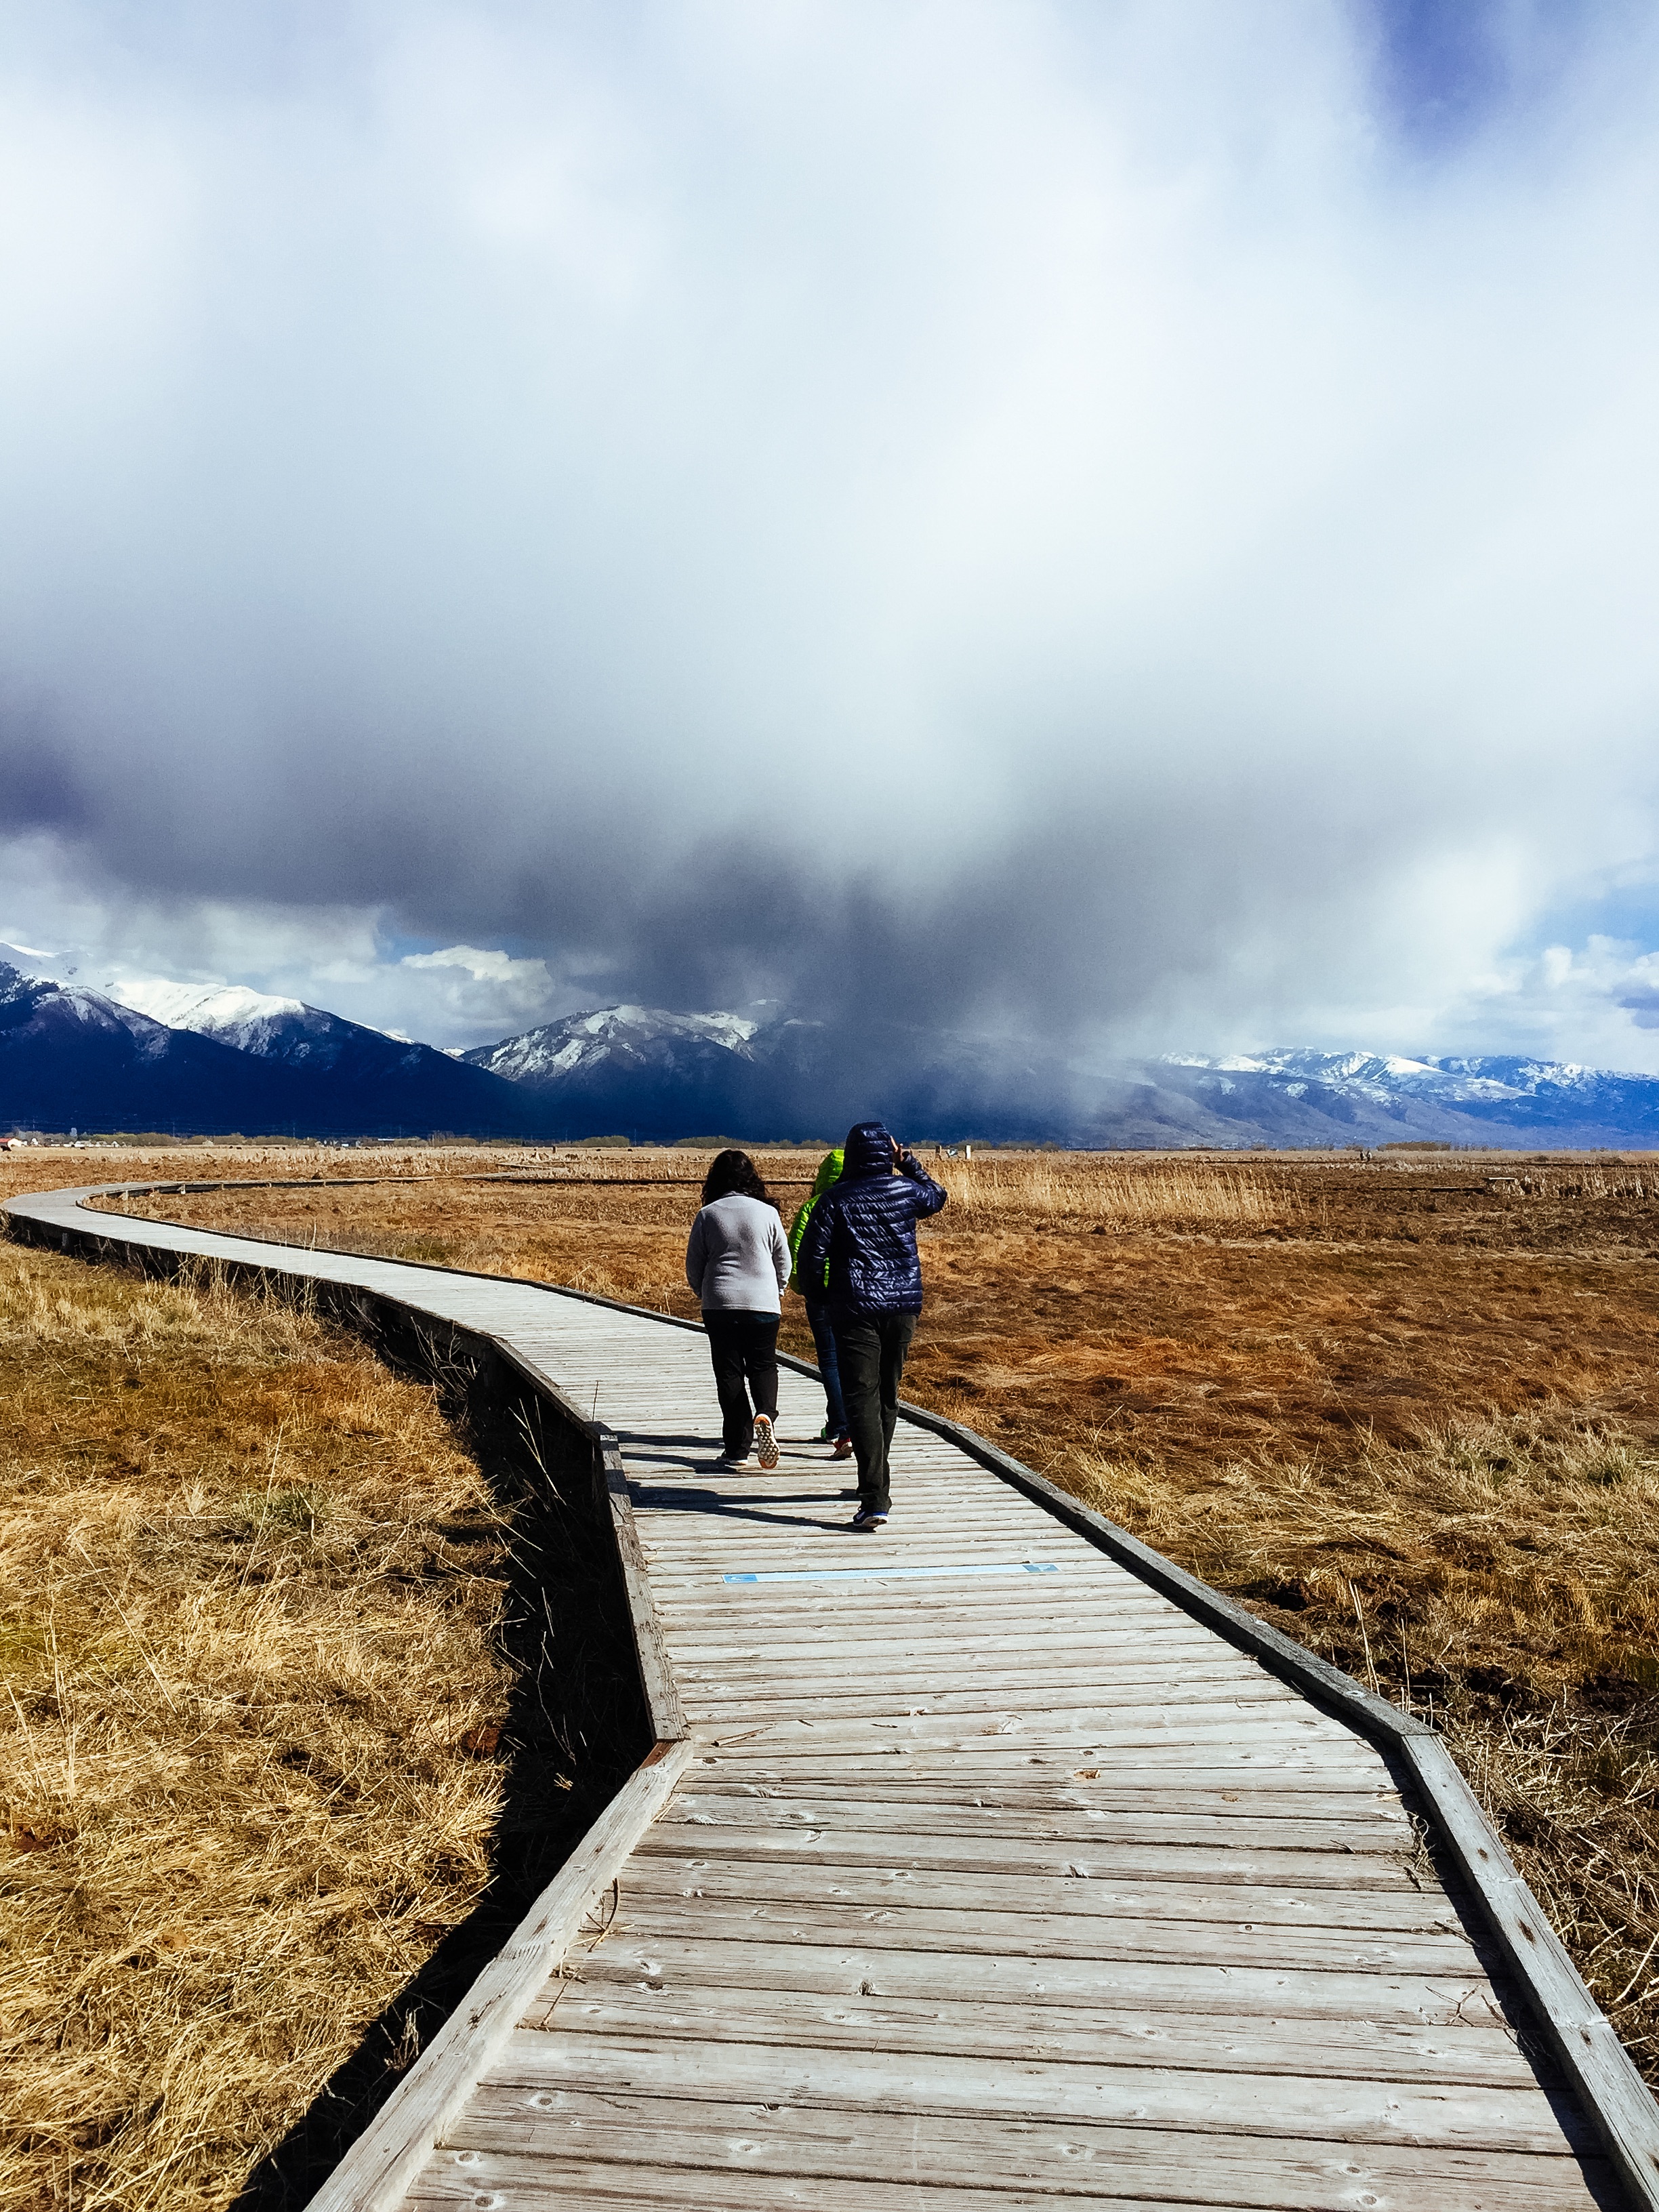
landscape, sea, coast, horizon, walking, mountain, cloud, track, morning, hill, adventure, season, rural area, mountainous landforms